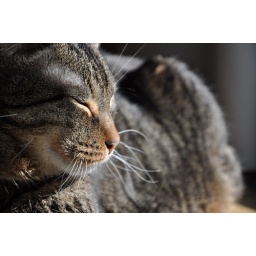
Tidey boy taking a nap in the warm sun by the kitchen sink.